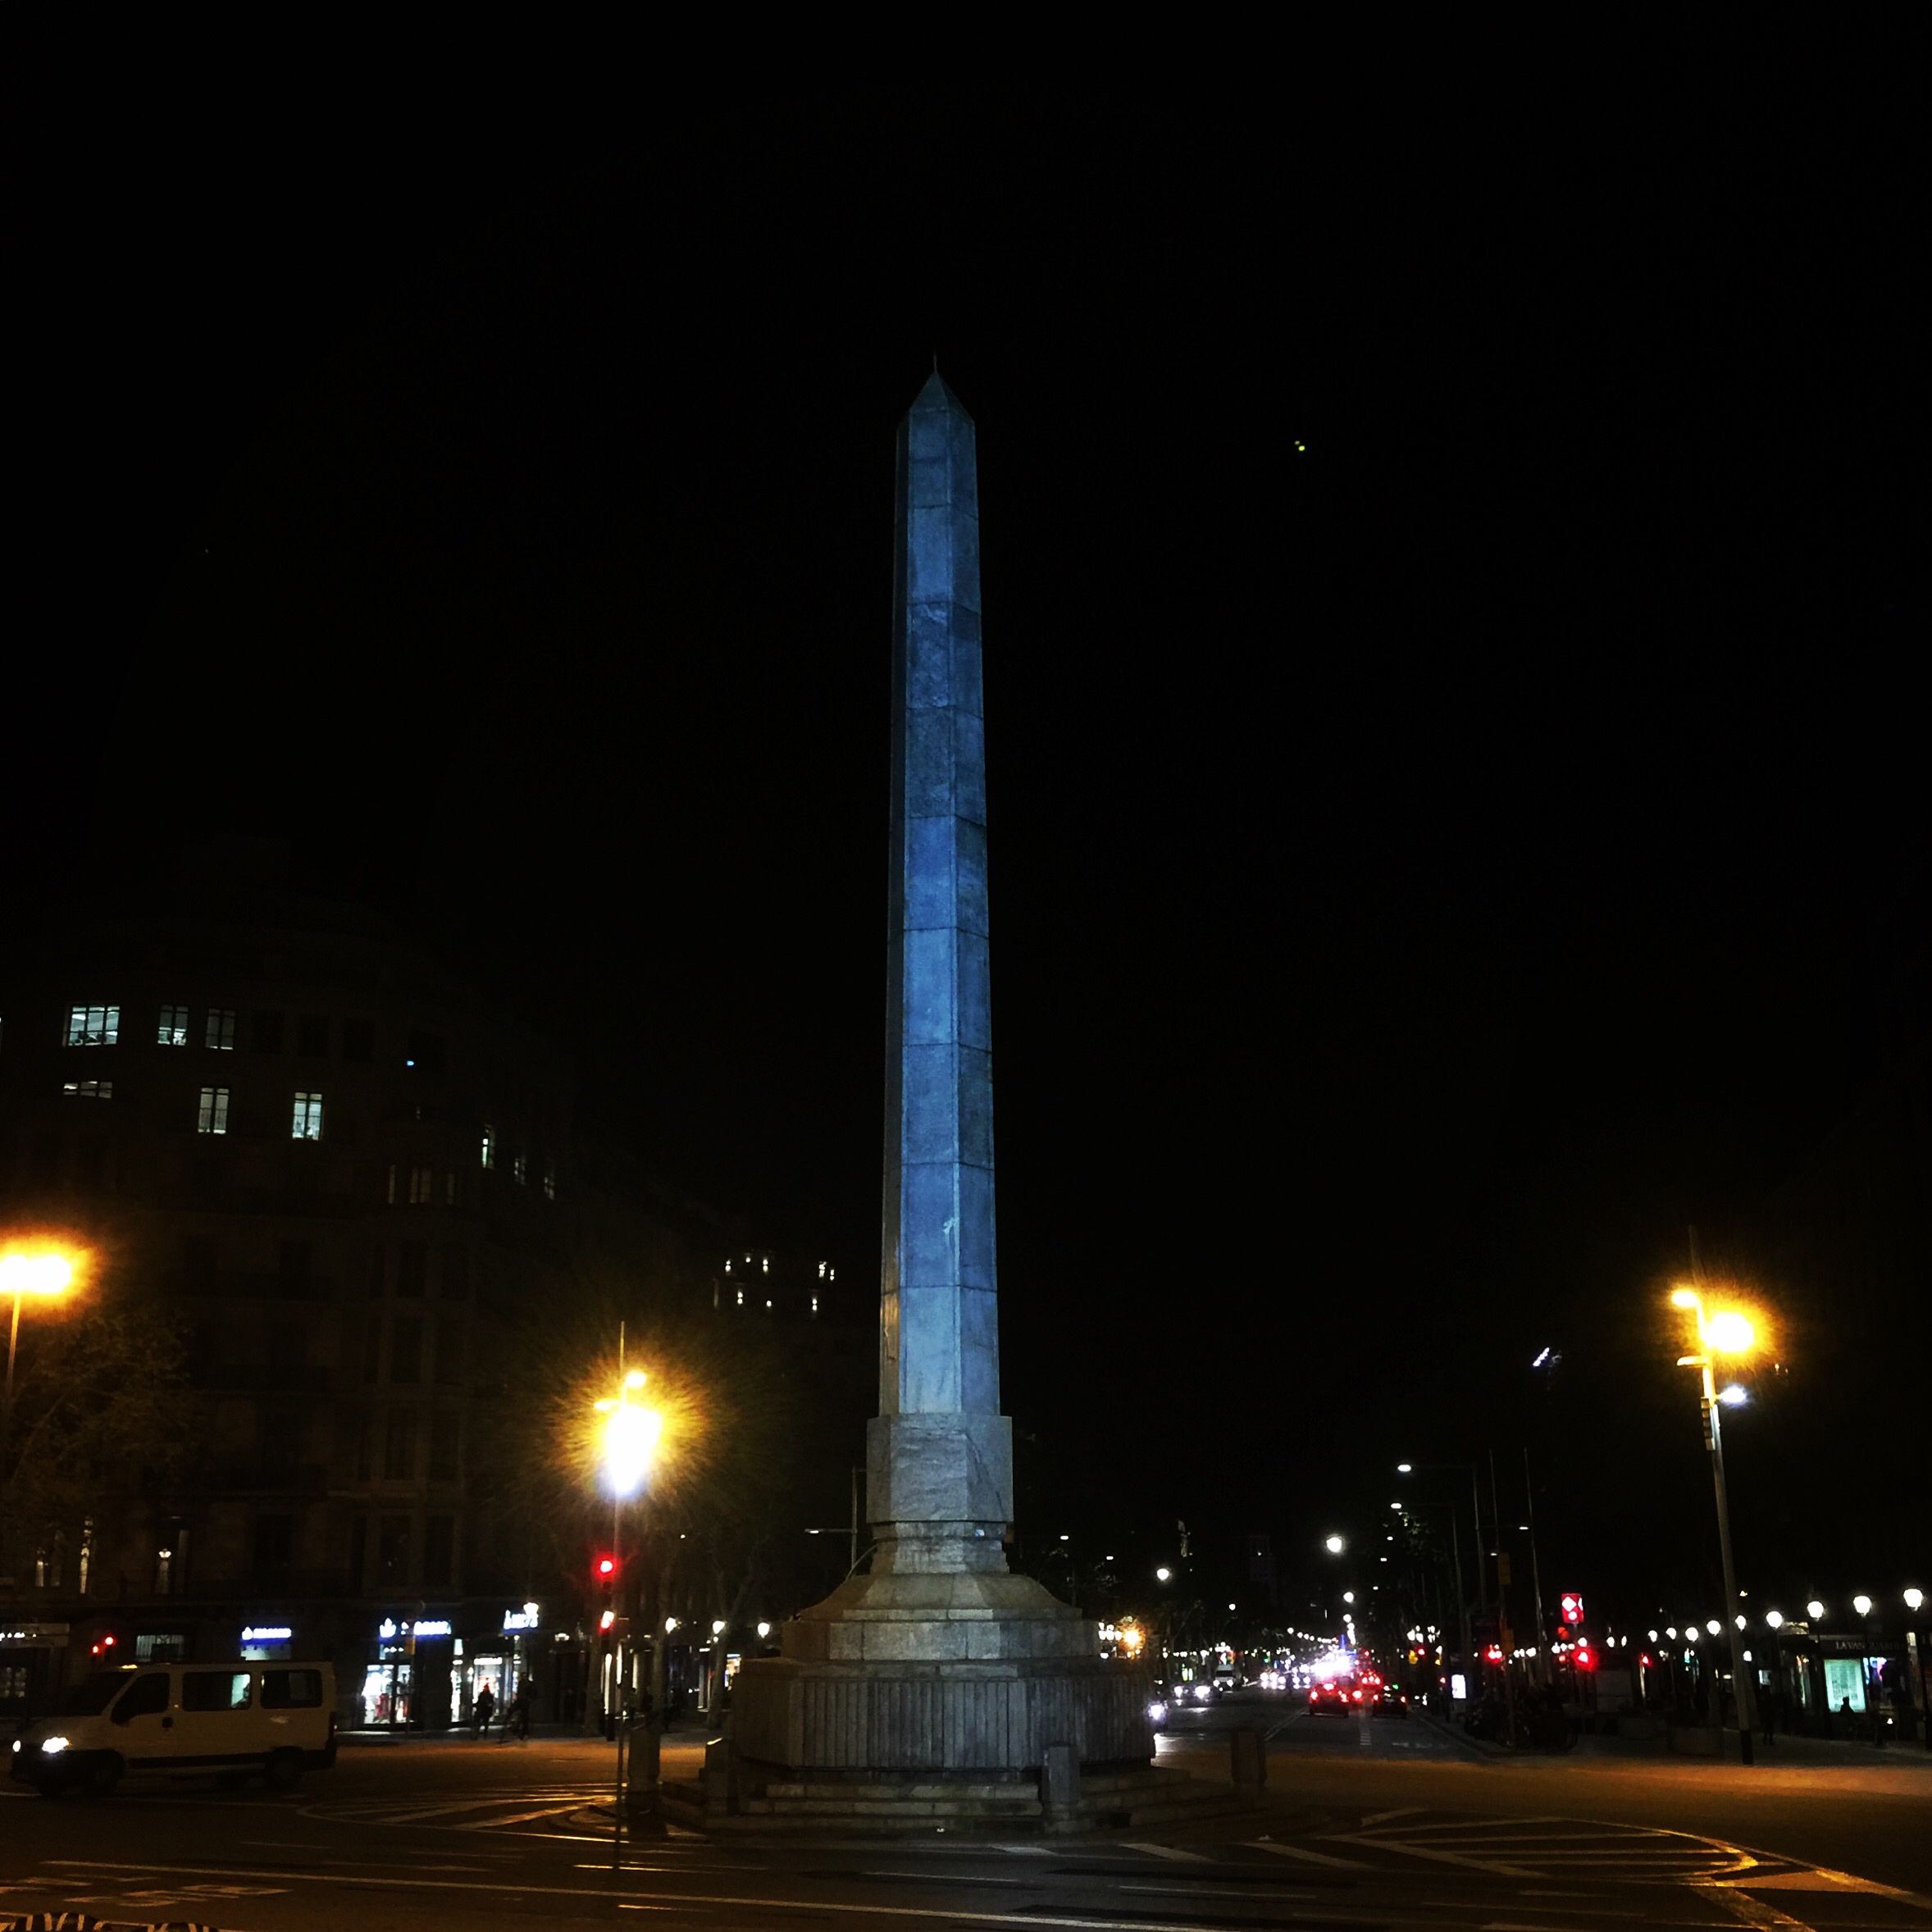
iphone, light, skyline, night, city, skyscraper, monument, cityscape, dusk, evening, tower, landmark, darkness, lighting, iphoneography, project365, squareformat, rodrigoparedes, 160378, 160378com, www160378com, iphone6plus, europa2016, 097